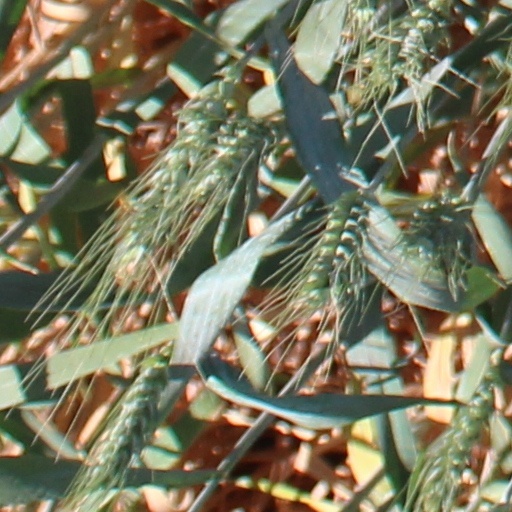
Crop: wheat